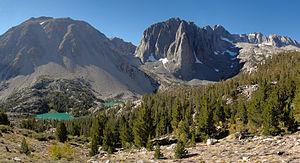
John Muir Wilderness est une zone restée à l'état sauvage et protégée, qui s'étend le long de la crête du Sierra Nevada, en Californie. Celle-ci est grande d'environ 150 km dans la forêt nationale d'Inyo et la Forêt Nationale Sierra, pour une surface de 2 350 km². Elle est créée en 1964 par le Wilderness Act, et nommée ainsi en hommage au naturaliste John Muir.